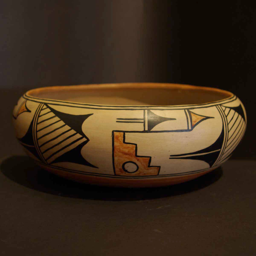
geometric design on a polychrome bowl